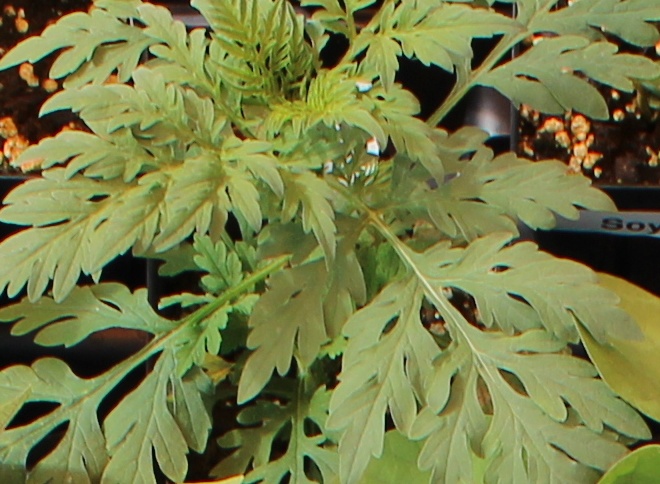
Label: Ragweed